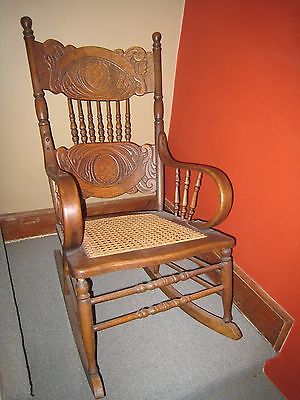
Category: chair